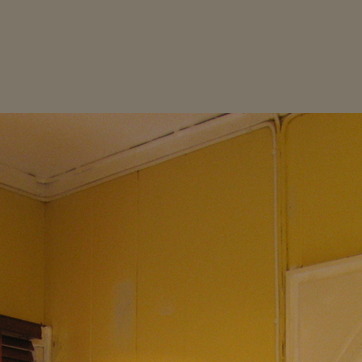
Material: painted